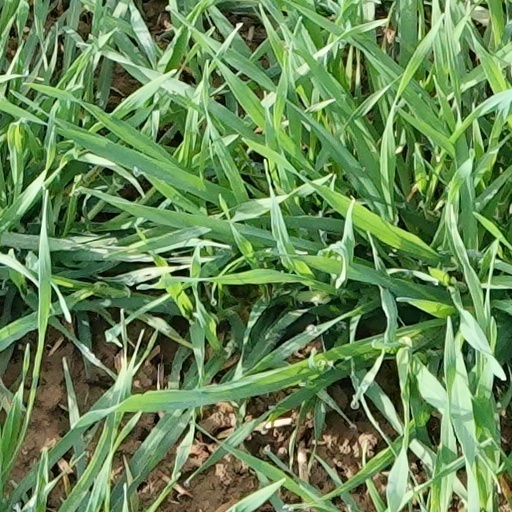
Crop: wheat